Ioannina

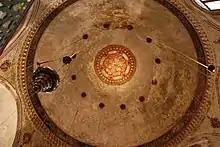
Interior view of the dome of the Aslan Pasha Mosque built on the site of the Church of Saint John, which was torn down after the failed anti-Ottoman revolt of 1611

Under Ottoman rule, Ioannina remained an administrative centre, as the seat of the Sanjak of Ioannina, and experienced a period of relative stability and prosperity. The first Ottoman tax registers for the city dates to 1564, and records 50 Muslim households and 1,250 Christian ones; another register from 15 years later mentions Jews as well.